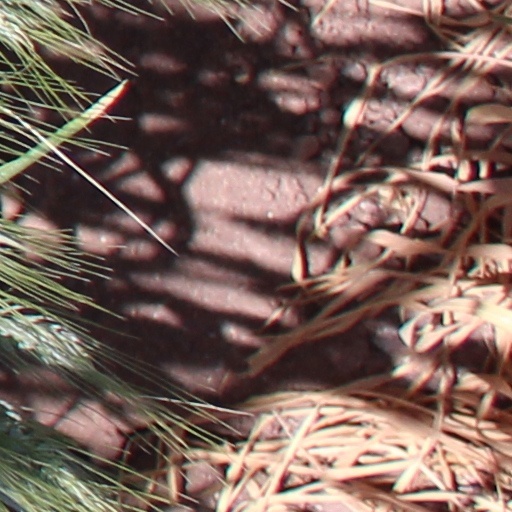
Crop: wheat